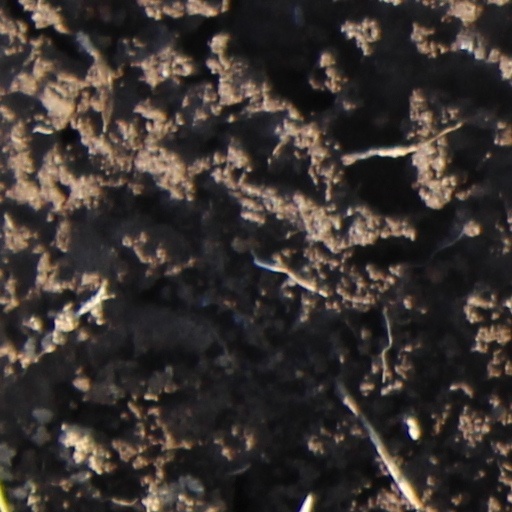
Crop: wheat